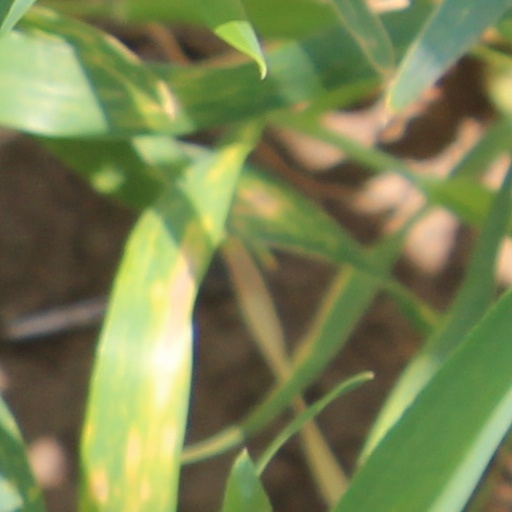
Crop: wheat